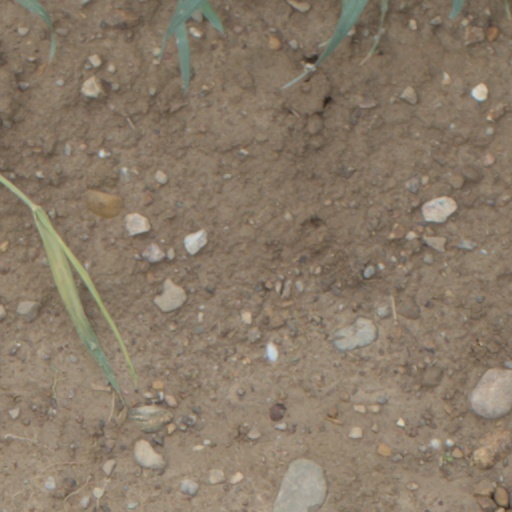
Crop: wheat